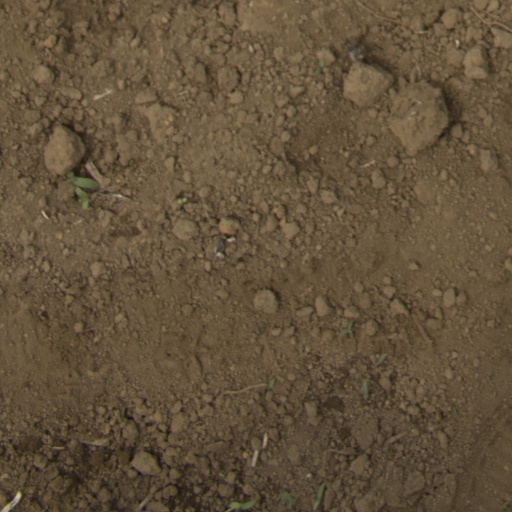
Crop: Jerusalem artichoke